Four-State Tornado Swarm

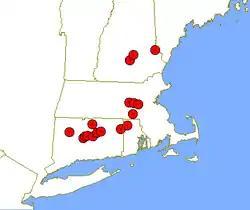
A map of towns which reported damage. Not all of these damage areas were definitely tornadic, and some tornadoes hit more than one town.

The first storm damage occurred in Litchfield, Connecticut, where a strong northwest wind and hail stones weighing more than damaged crops and broke windows. Four men were struck by lightning, but survived.